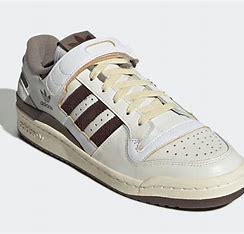
Brand: Adidas
Model: Forum